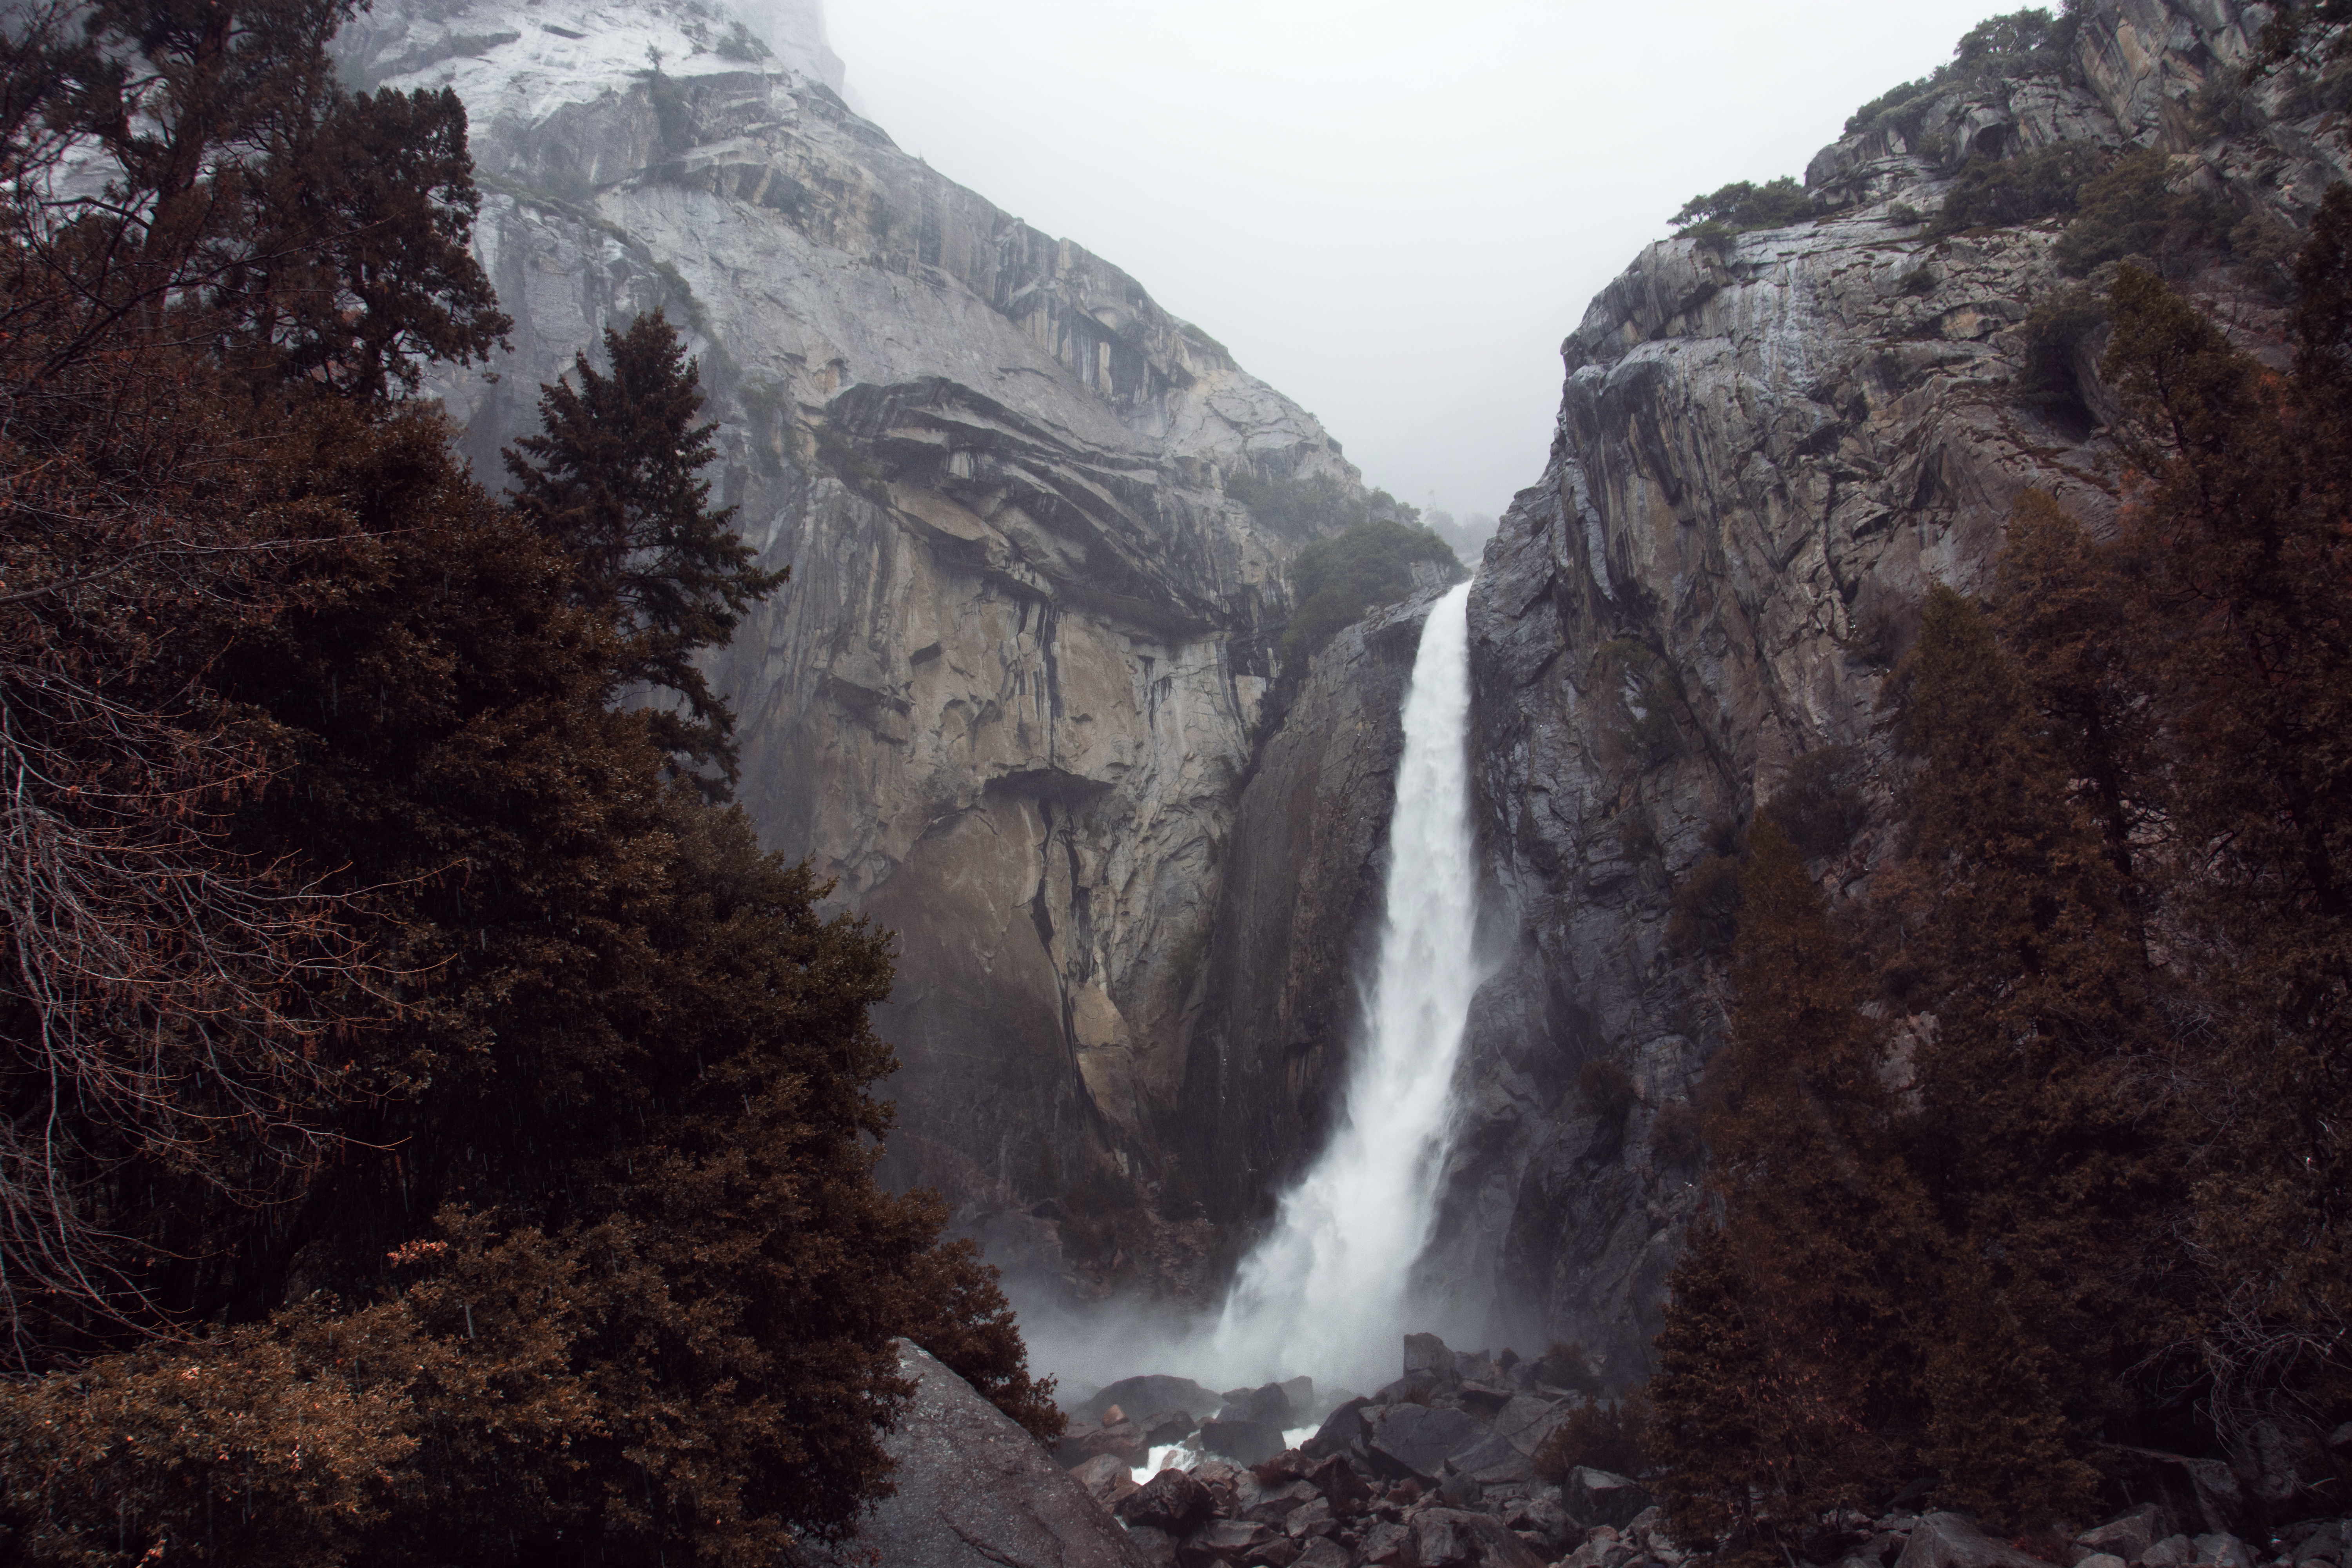
nature, waterfall, wilderness, mountain, valley, mountain range, body of water, rocks, outdoors, water feature, atmospheric phenomenon, mountainous landforms, geological phenomenon